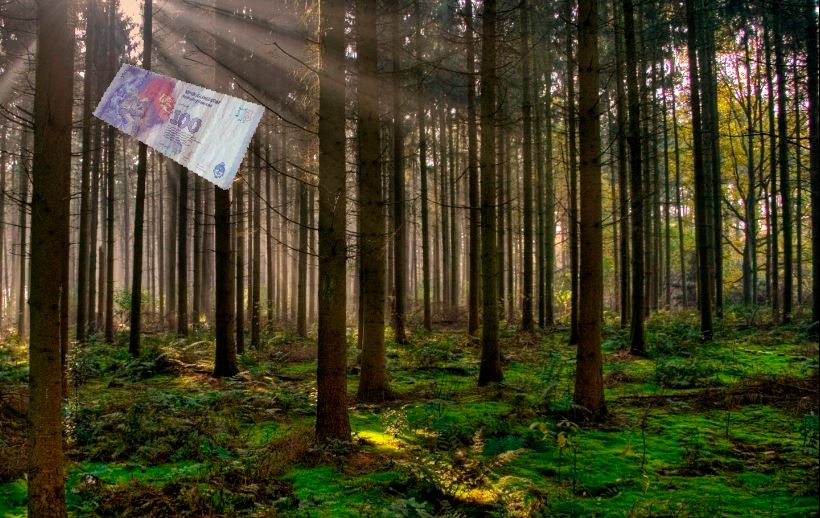
Denominación: 100